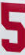
Number: 5